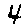
Label: 4